Iligan

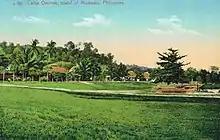
U.S. army camp "Overton" in Iligan in 1900

In 1903, the Moro Province was created. Iligan, because of its Moro residents, was taken away from the Misamis Province. Then, Iligan became the capital of the Lanao District and the seat of the government where the American officials lived and held office. Later in 1907, the capital of the Lanao District has transferred to Dansalan.